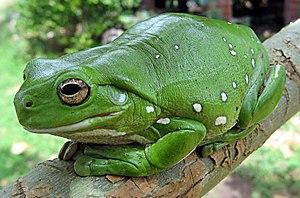
Les batraciens forment le groupe d'amphibiens modernes réunissant les ordres des anoures et des urodèles. Le terme de batraciens a parfois été synonyme d'amphibiens, mais exclut l'ordre des gymnophiones regroupant des espèces apodes vivant dans des régions tropicales.
Le vert est un champ chromatique regroupant les couleurs situées sur le cercle chromatique entre le jaune et le bleu. Contrairement à d'autres couleurs, qui changent de nom quand elles sont lavées de blanc ou rabattues avec du noir, comme le rouge qui devient rose ou brun, le vert conserve son nom, vert pâle ou vert foncé, vert vif ou vert grisâtre.
Voici une liste de diverses espèces animales classées par le nombre de neurones constituant l'ensemble de leur système nerveux. Ces chiffres sont des estimations calculées en multipliant la densité des neurones chez un animal particulier par le volume moyen du cerveau de l'animal. Le ver nématode Caenorhabditis elegans est la seule espèce citée pour laquelle le nombre de neurones a pu être compté.